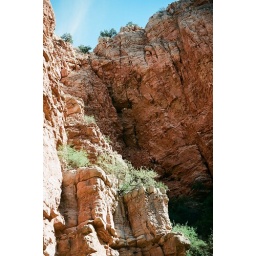
The canyon walls are steep in the vicinity of the swimming hole...